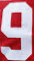
Number: 9